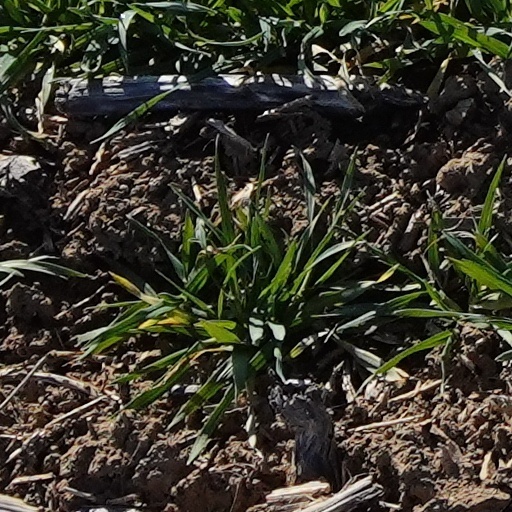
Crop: wheat